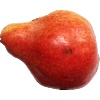
Label: red_pear